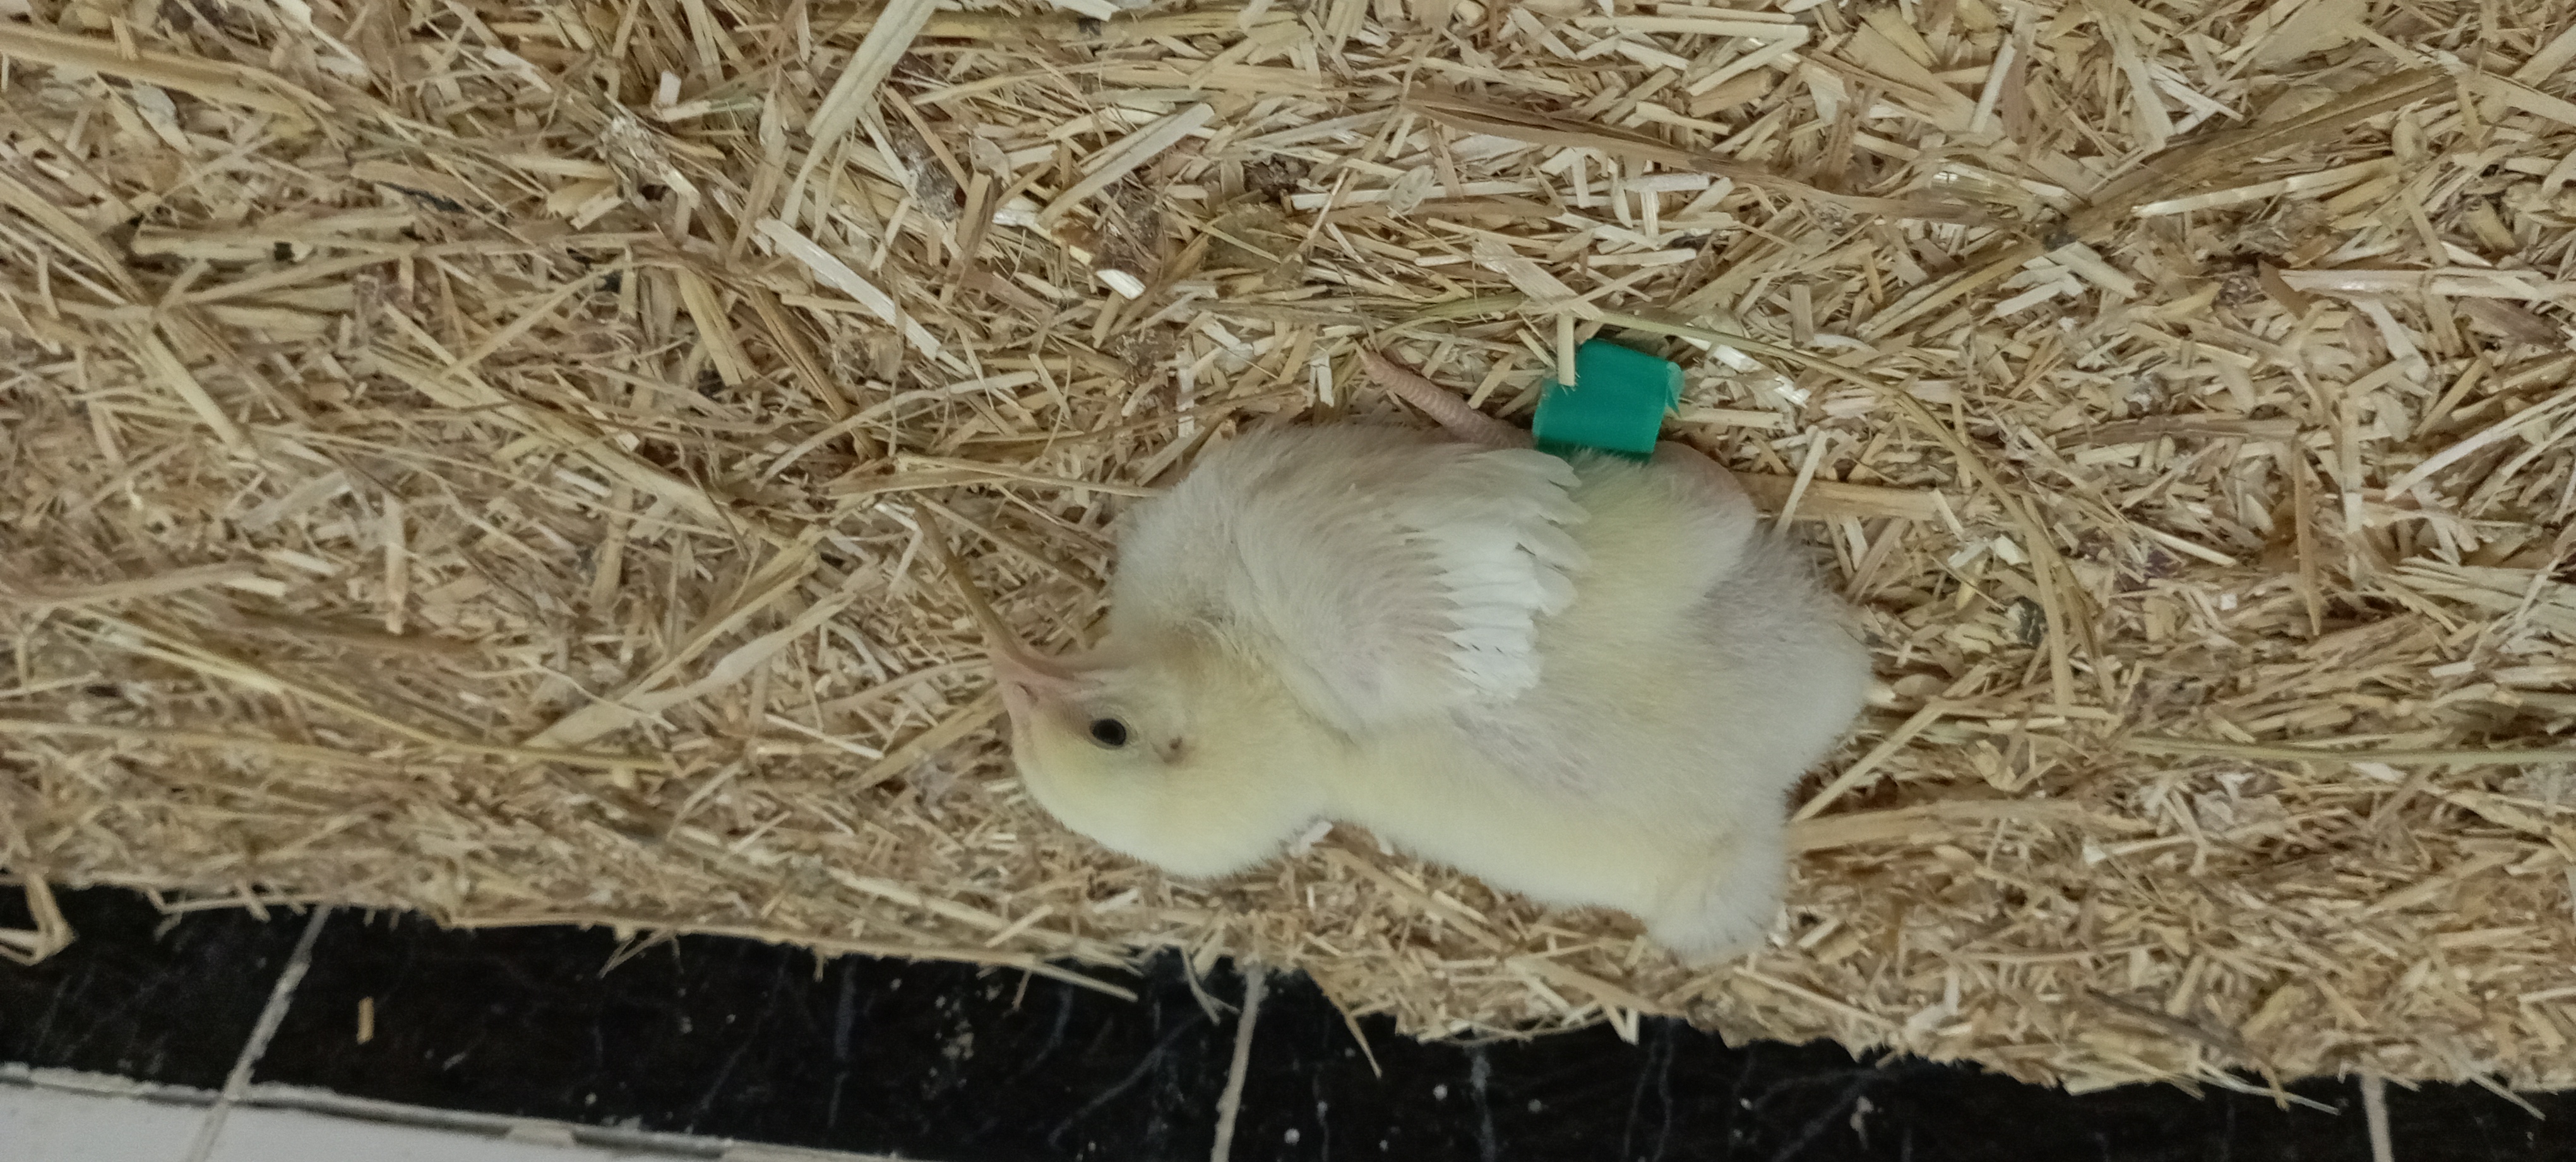
Weight: 227 g